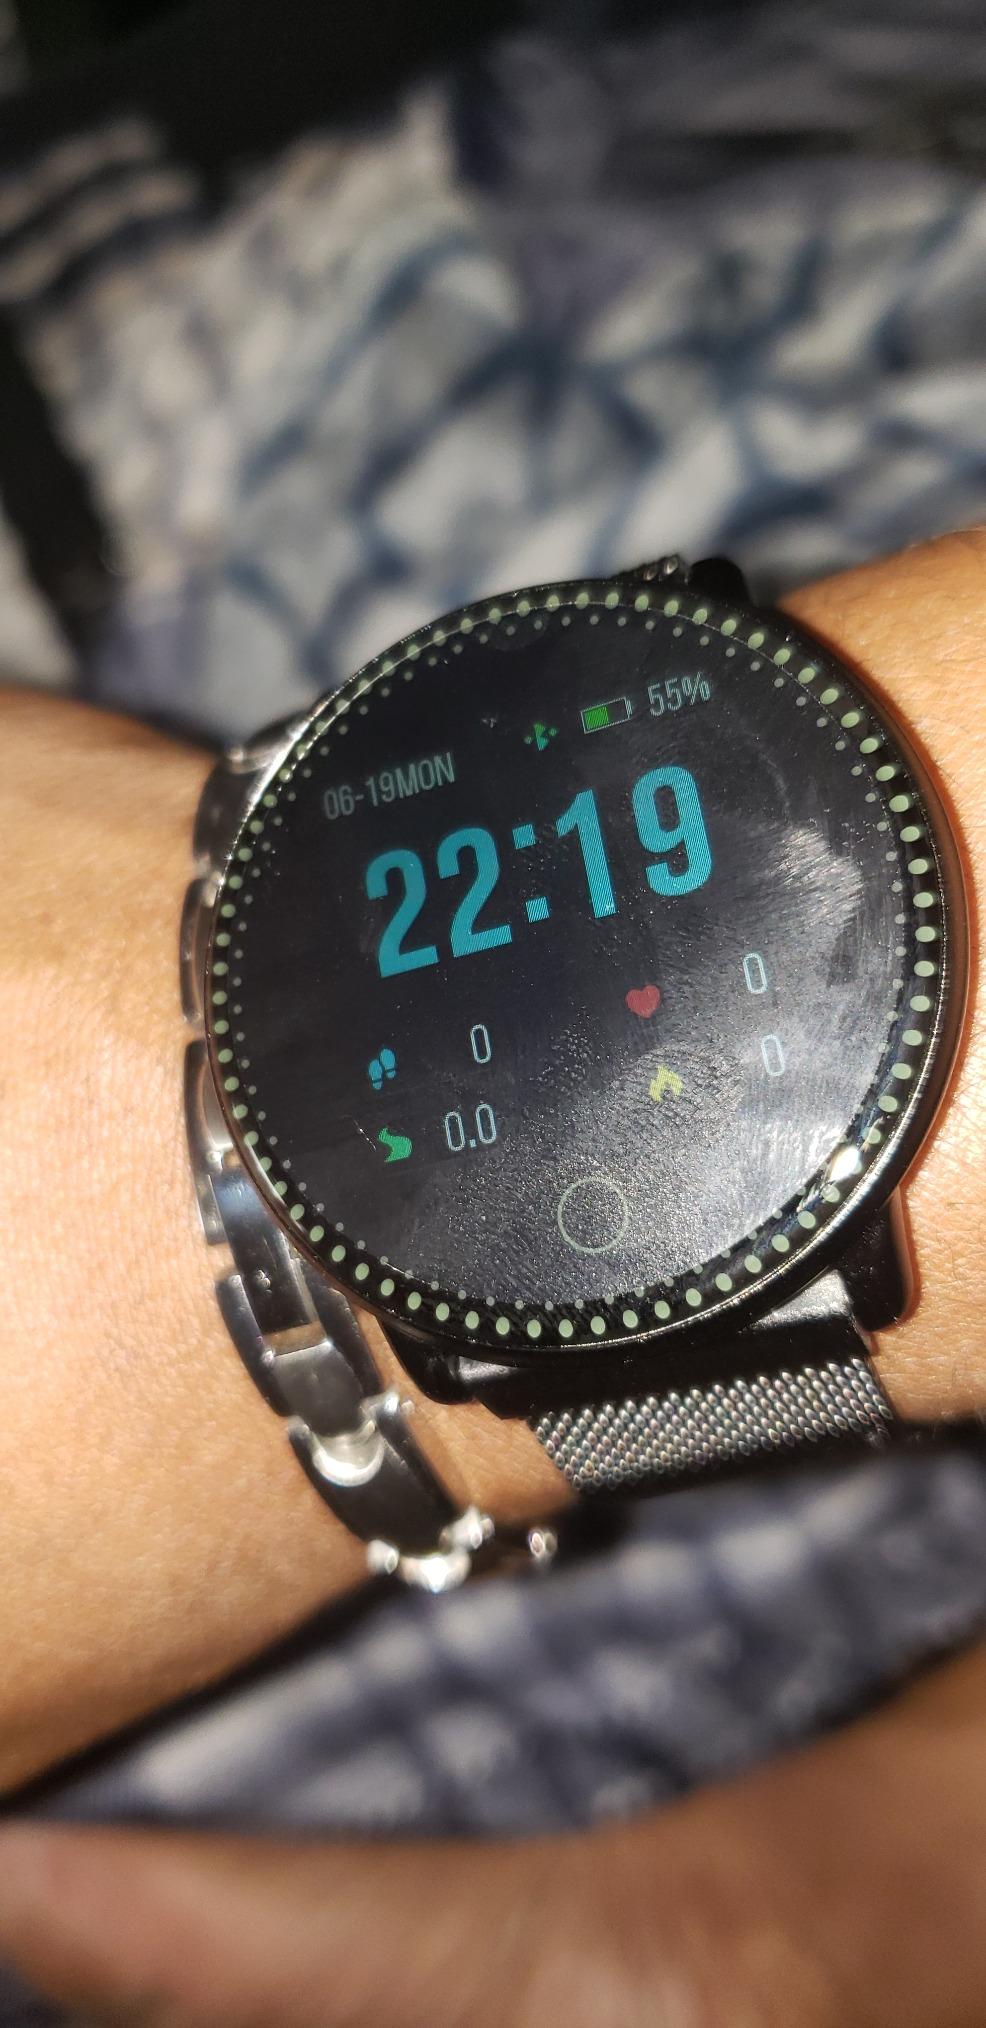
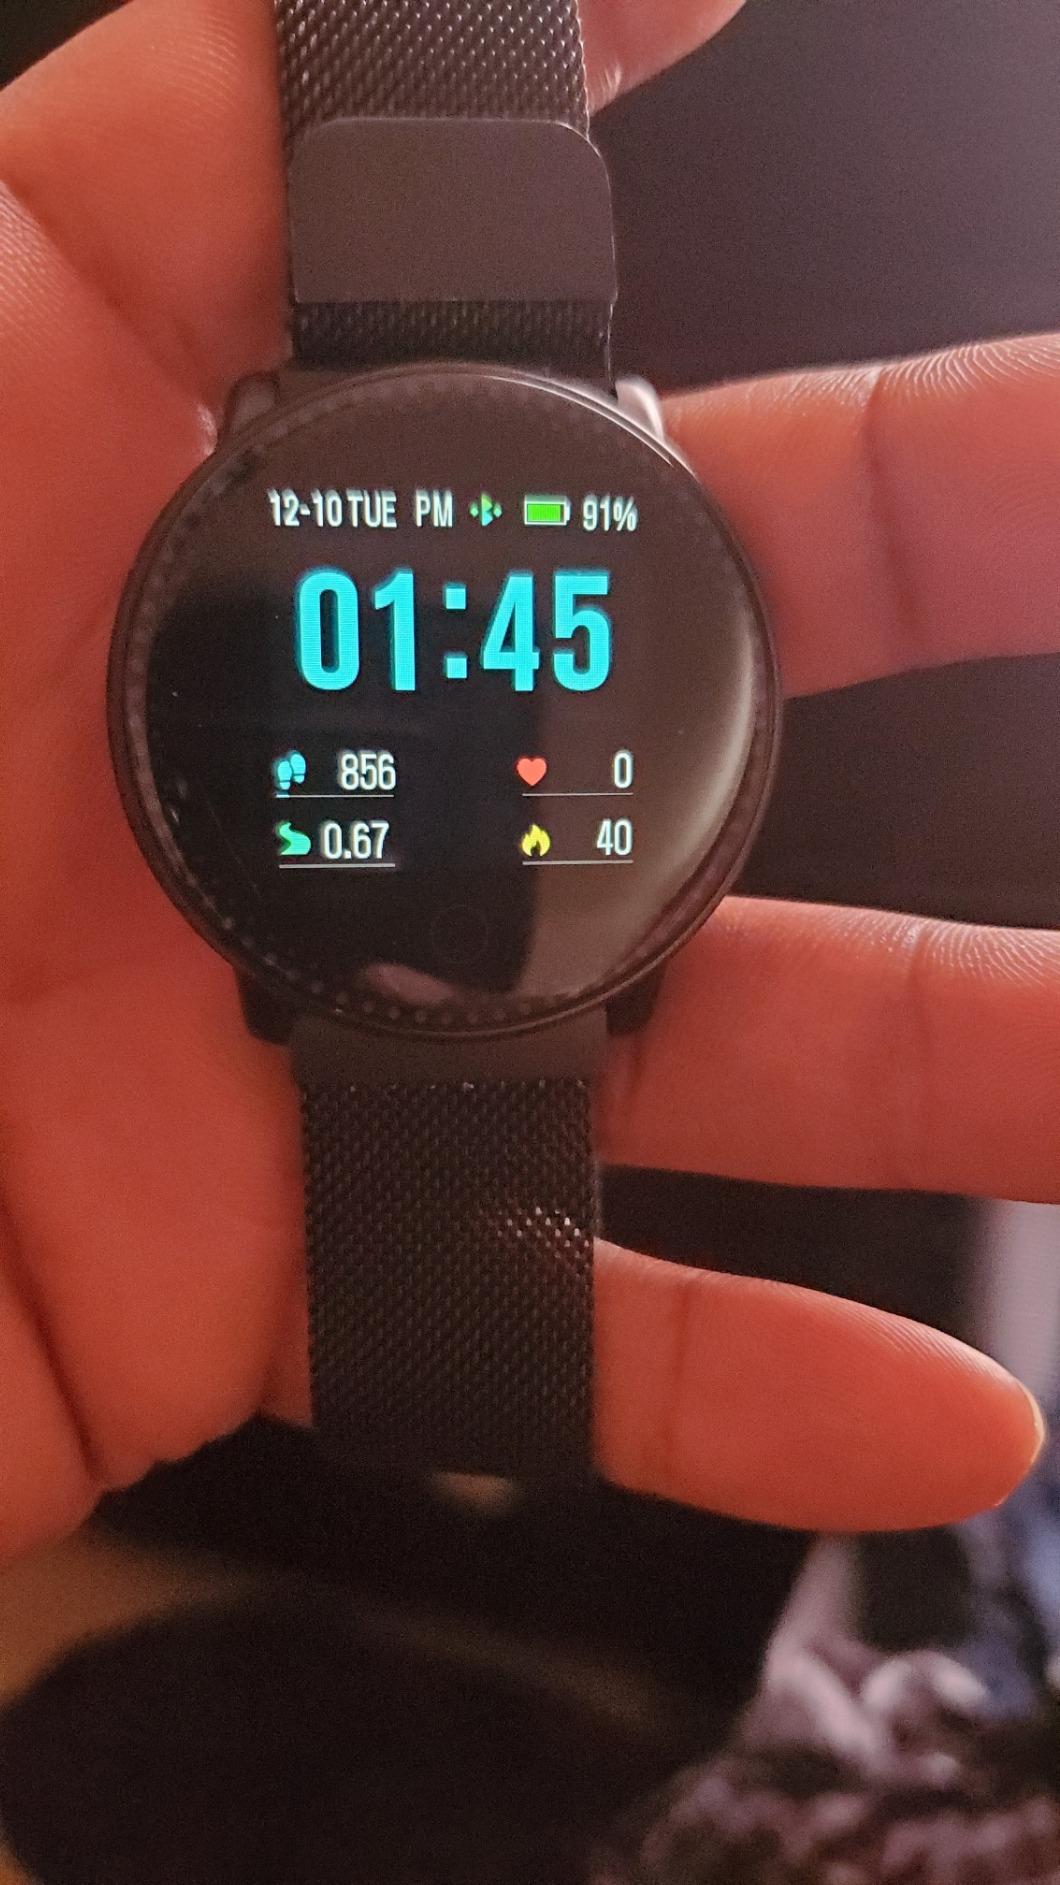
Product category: smartwatch
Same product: yes